Frank Hoste

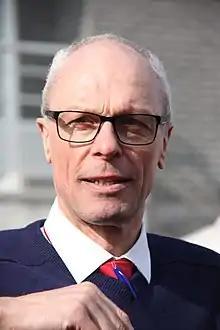
Hoste in 2018

Frank Hoste (born 29 August 1955) is a retired Belgian professional road racing cyclist who was a professional from 1977 until 1991. He won the points classification in the Tour de France in 1984.